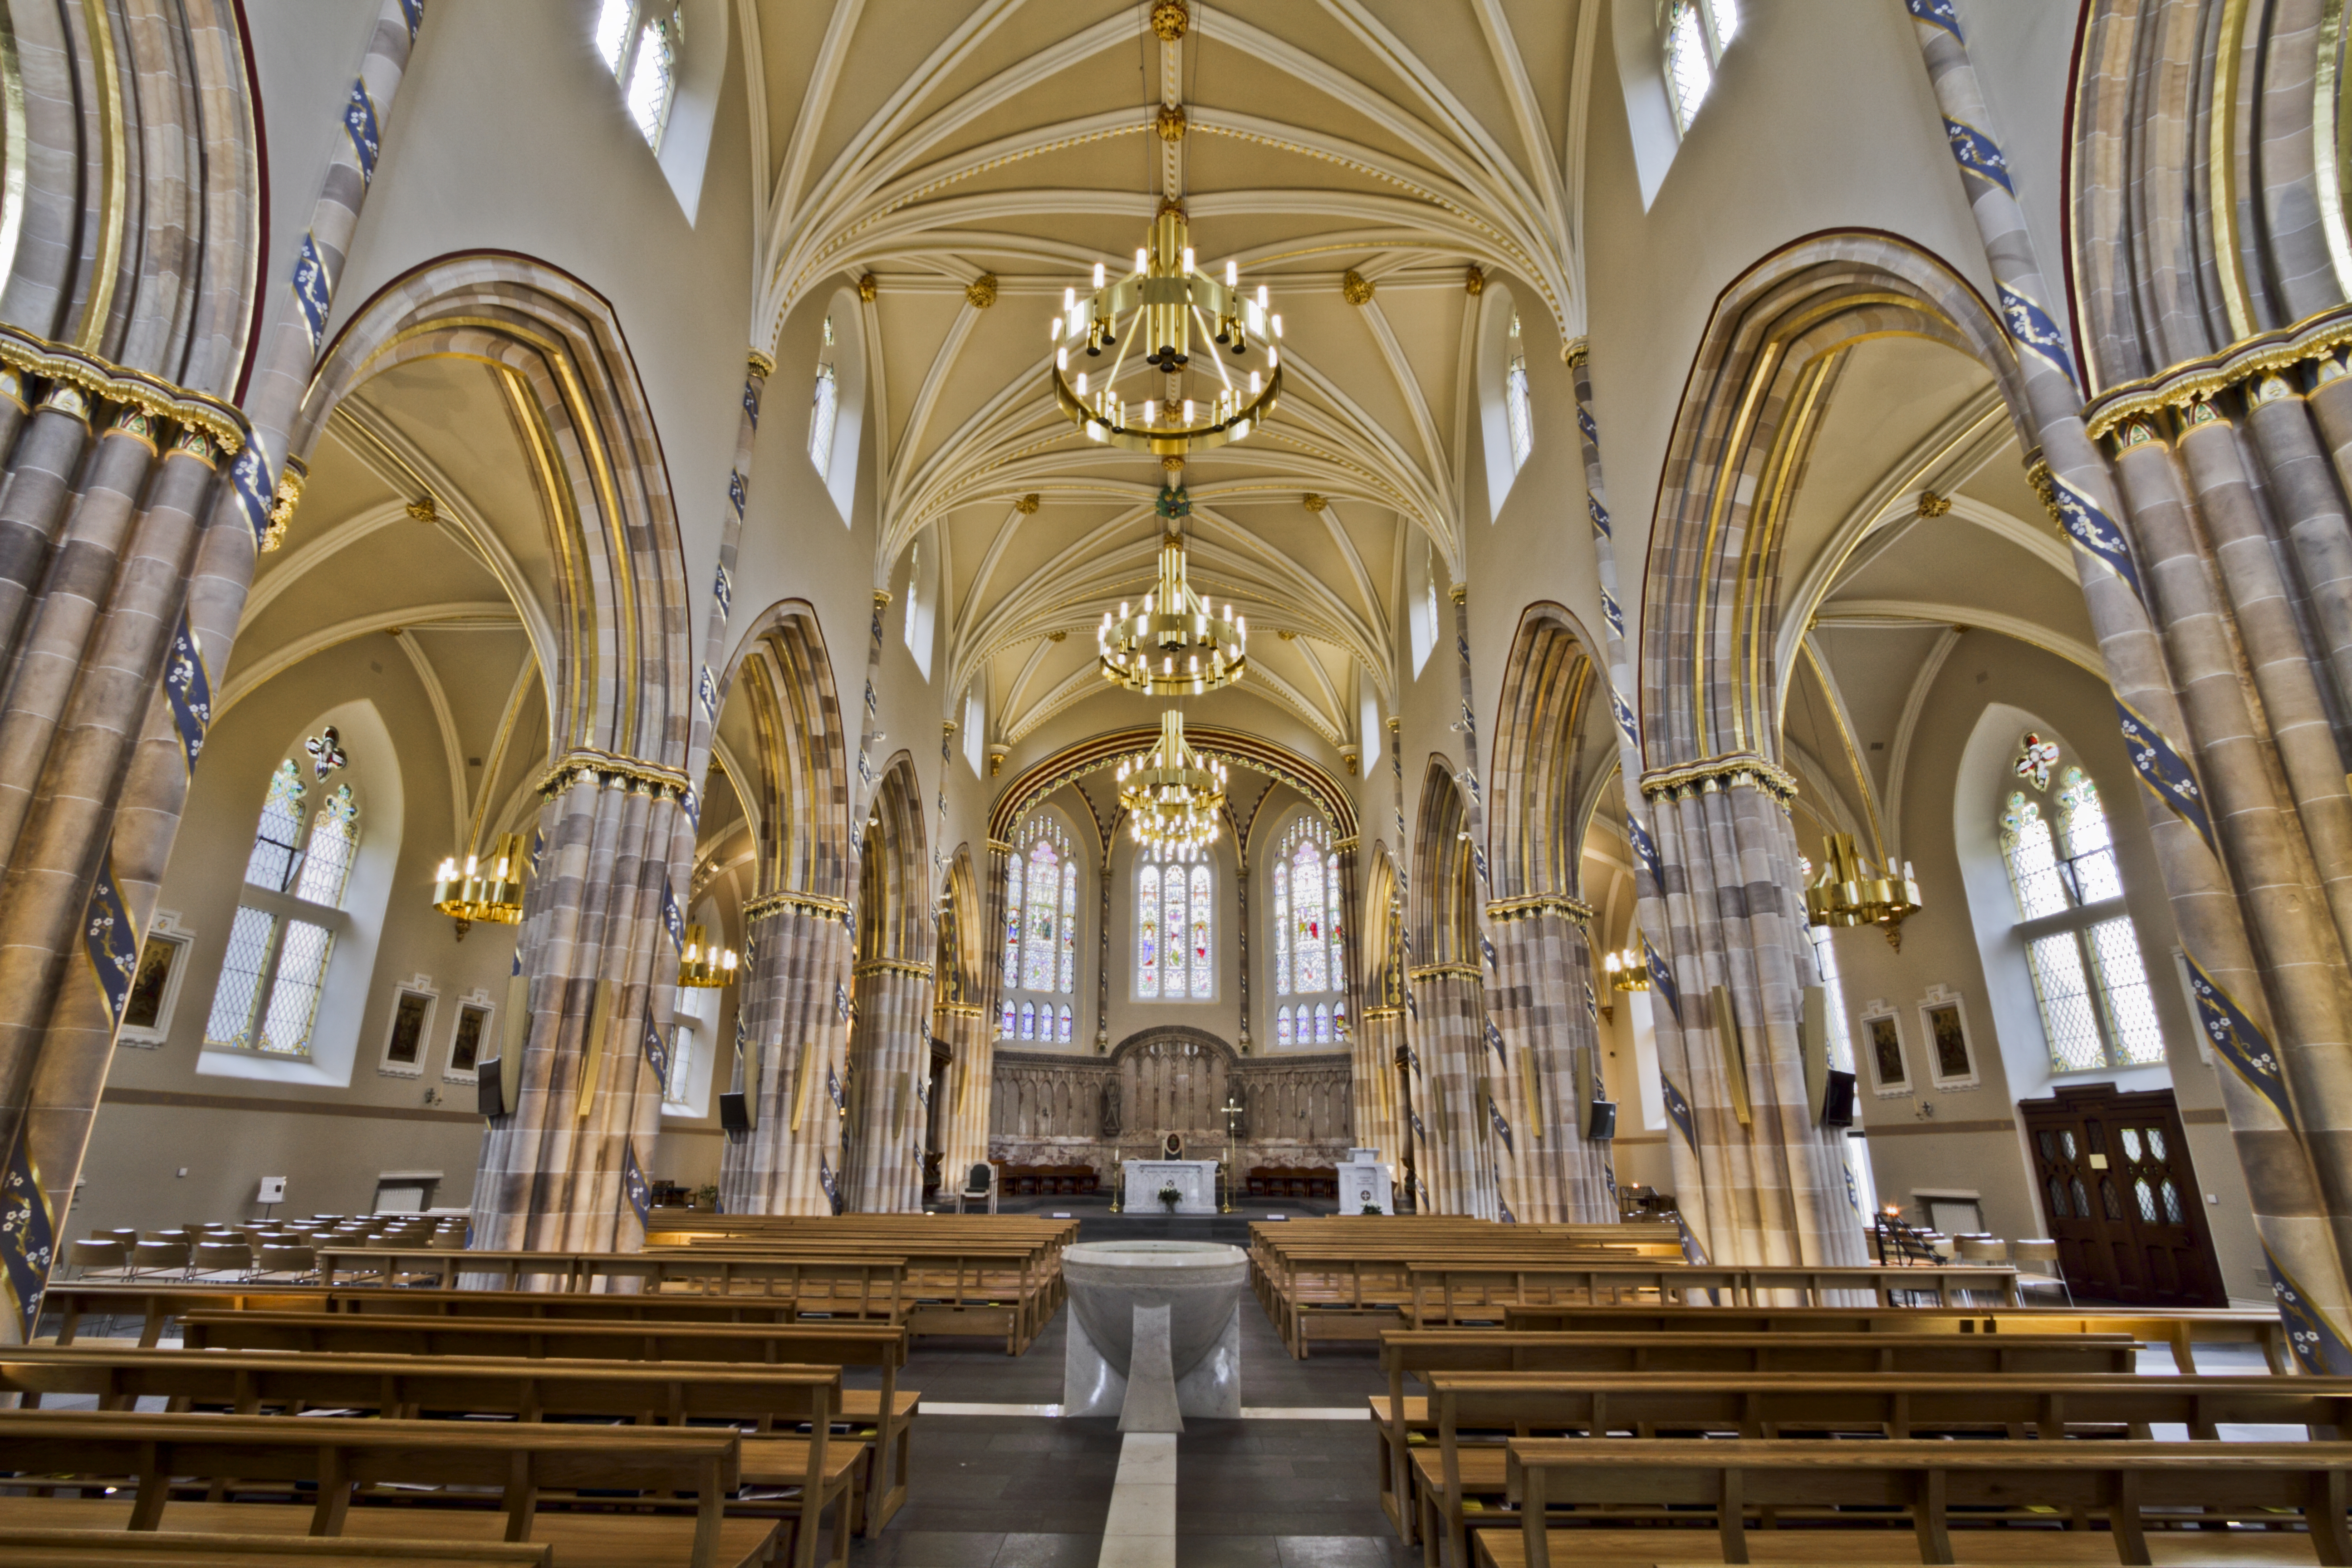
interior, building, old, golden, church, cathedral, chapel, historic, place of worship, catholic, inside, gold, roman, synagogue, scotland, michaeldbeckwith, 4k, uhd, nave, minster, abbey, scottish, oldbuilding, romancatholic, hertiage, basilica, glasgowcathedral, glasgowrccathedral